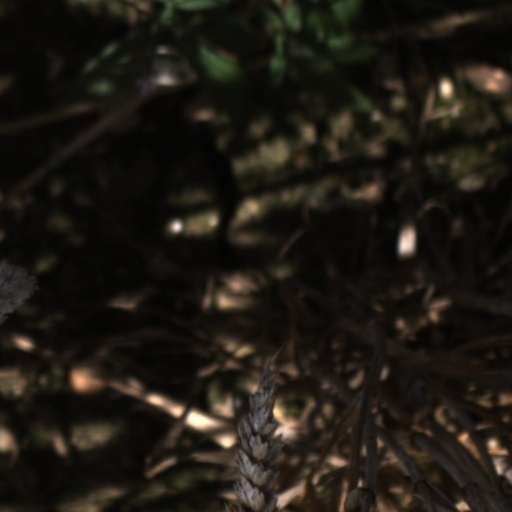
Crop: wheat